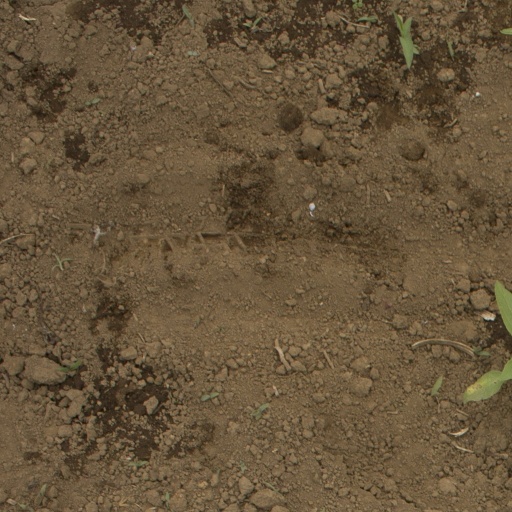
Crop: Jerusalem artichoke